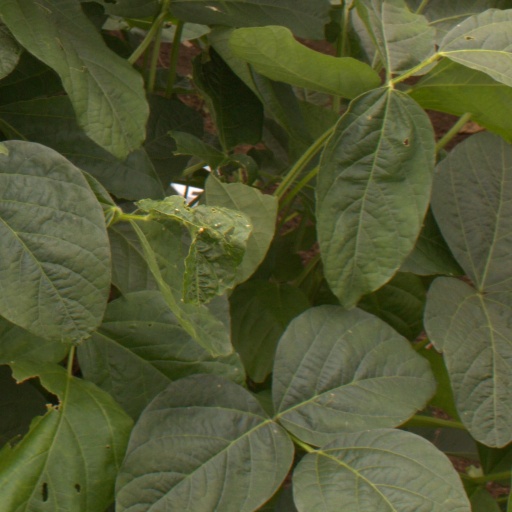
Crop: soybean